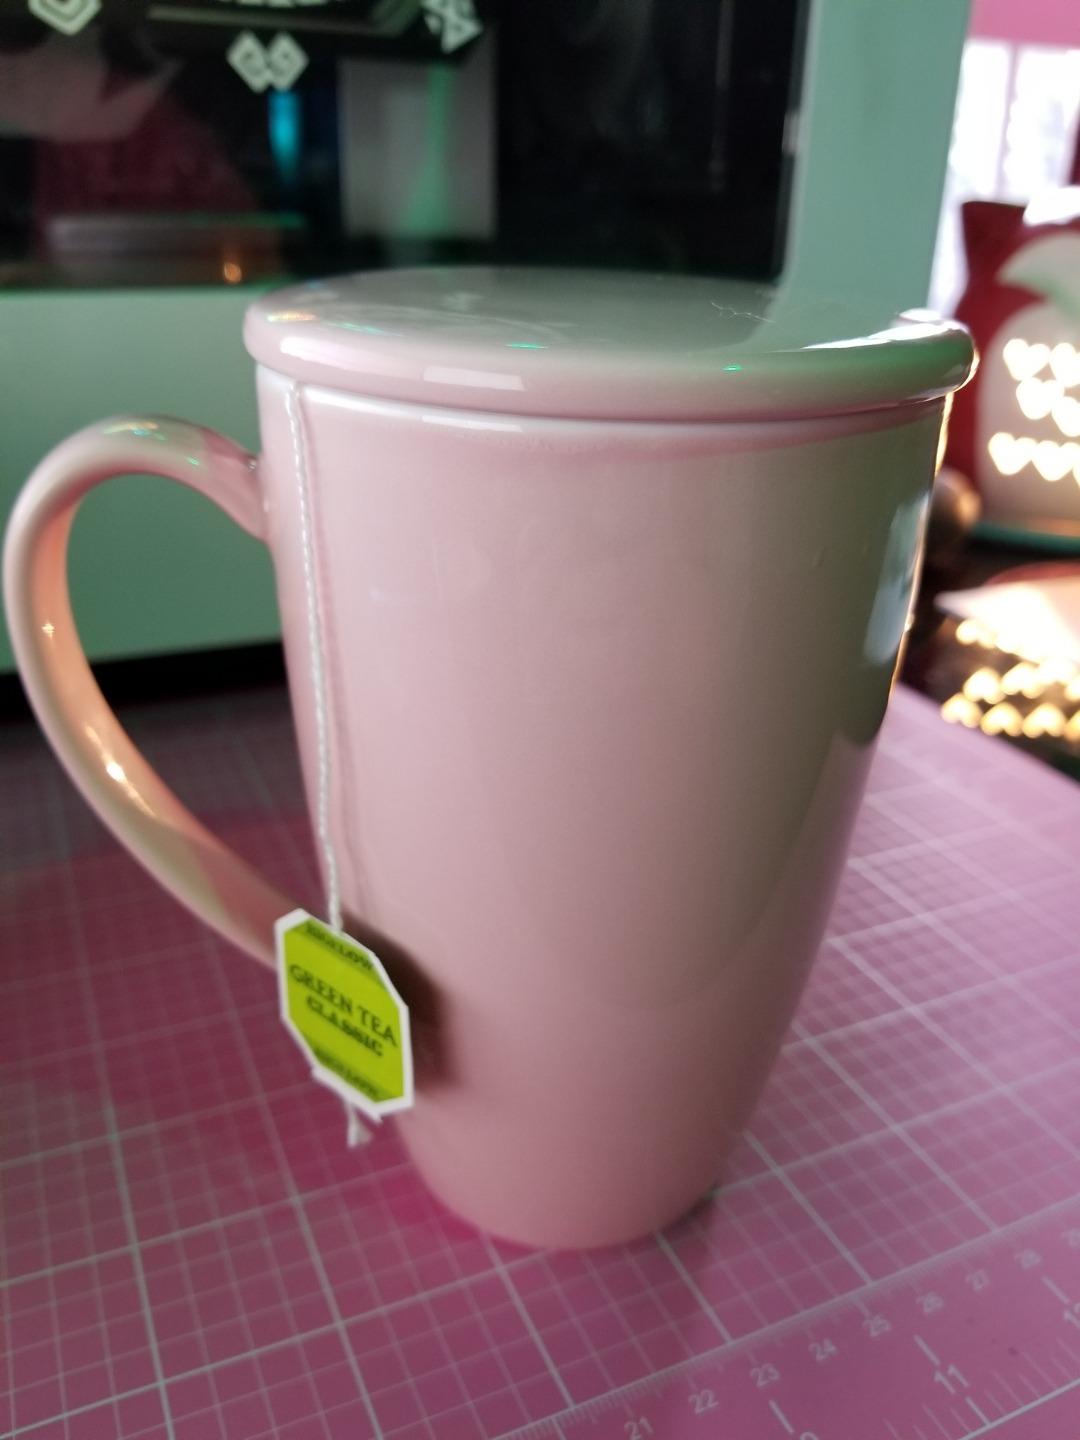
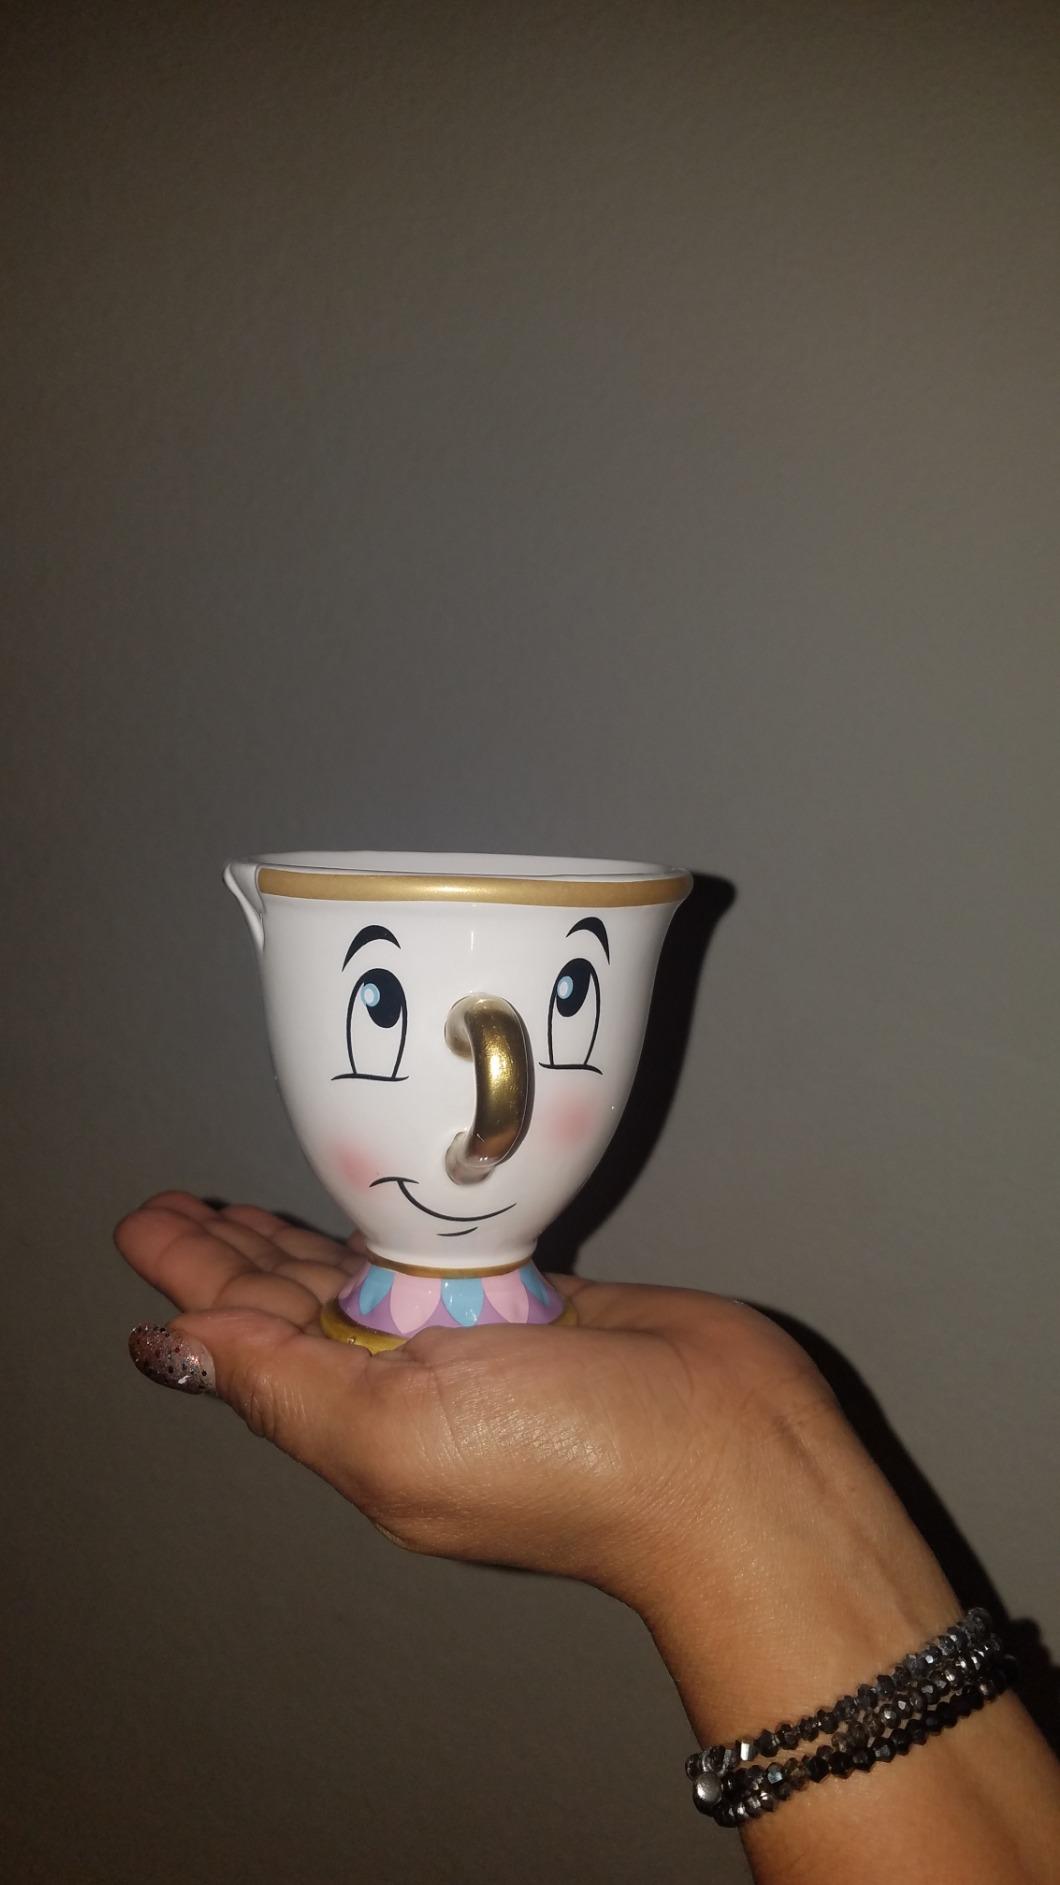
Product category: items_mug
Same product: no